Glaucus (son of Minos)

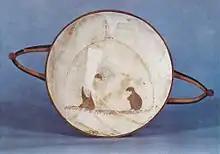
Glaucus (right) depicted on an Attic white-ground kylix, c. 460–450 BC, attributed to the Sotades Painter

In Greek mythology, Glaucus (Ancient Greek: Γλαῦκος "Glaukos" means "greyish blue" or "bluish green" and "glimmering") was a Cretan prince as the son of King Minos.